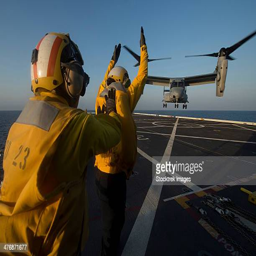
mates direct aircraft model on the flight deck .